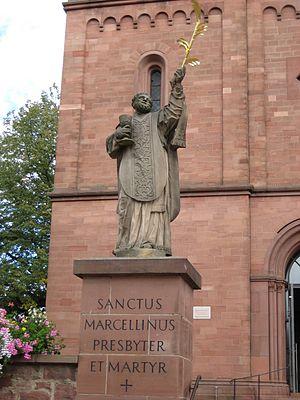
Les saints Marcellin et Pierre sont des martyrs romains. L’un était prêtre et l’autre exorciste. Ils sont mentionnés dans la première prière eucharistique de la liturgie latine. Liturgiquement ils sont commémorés le 2 juin.